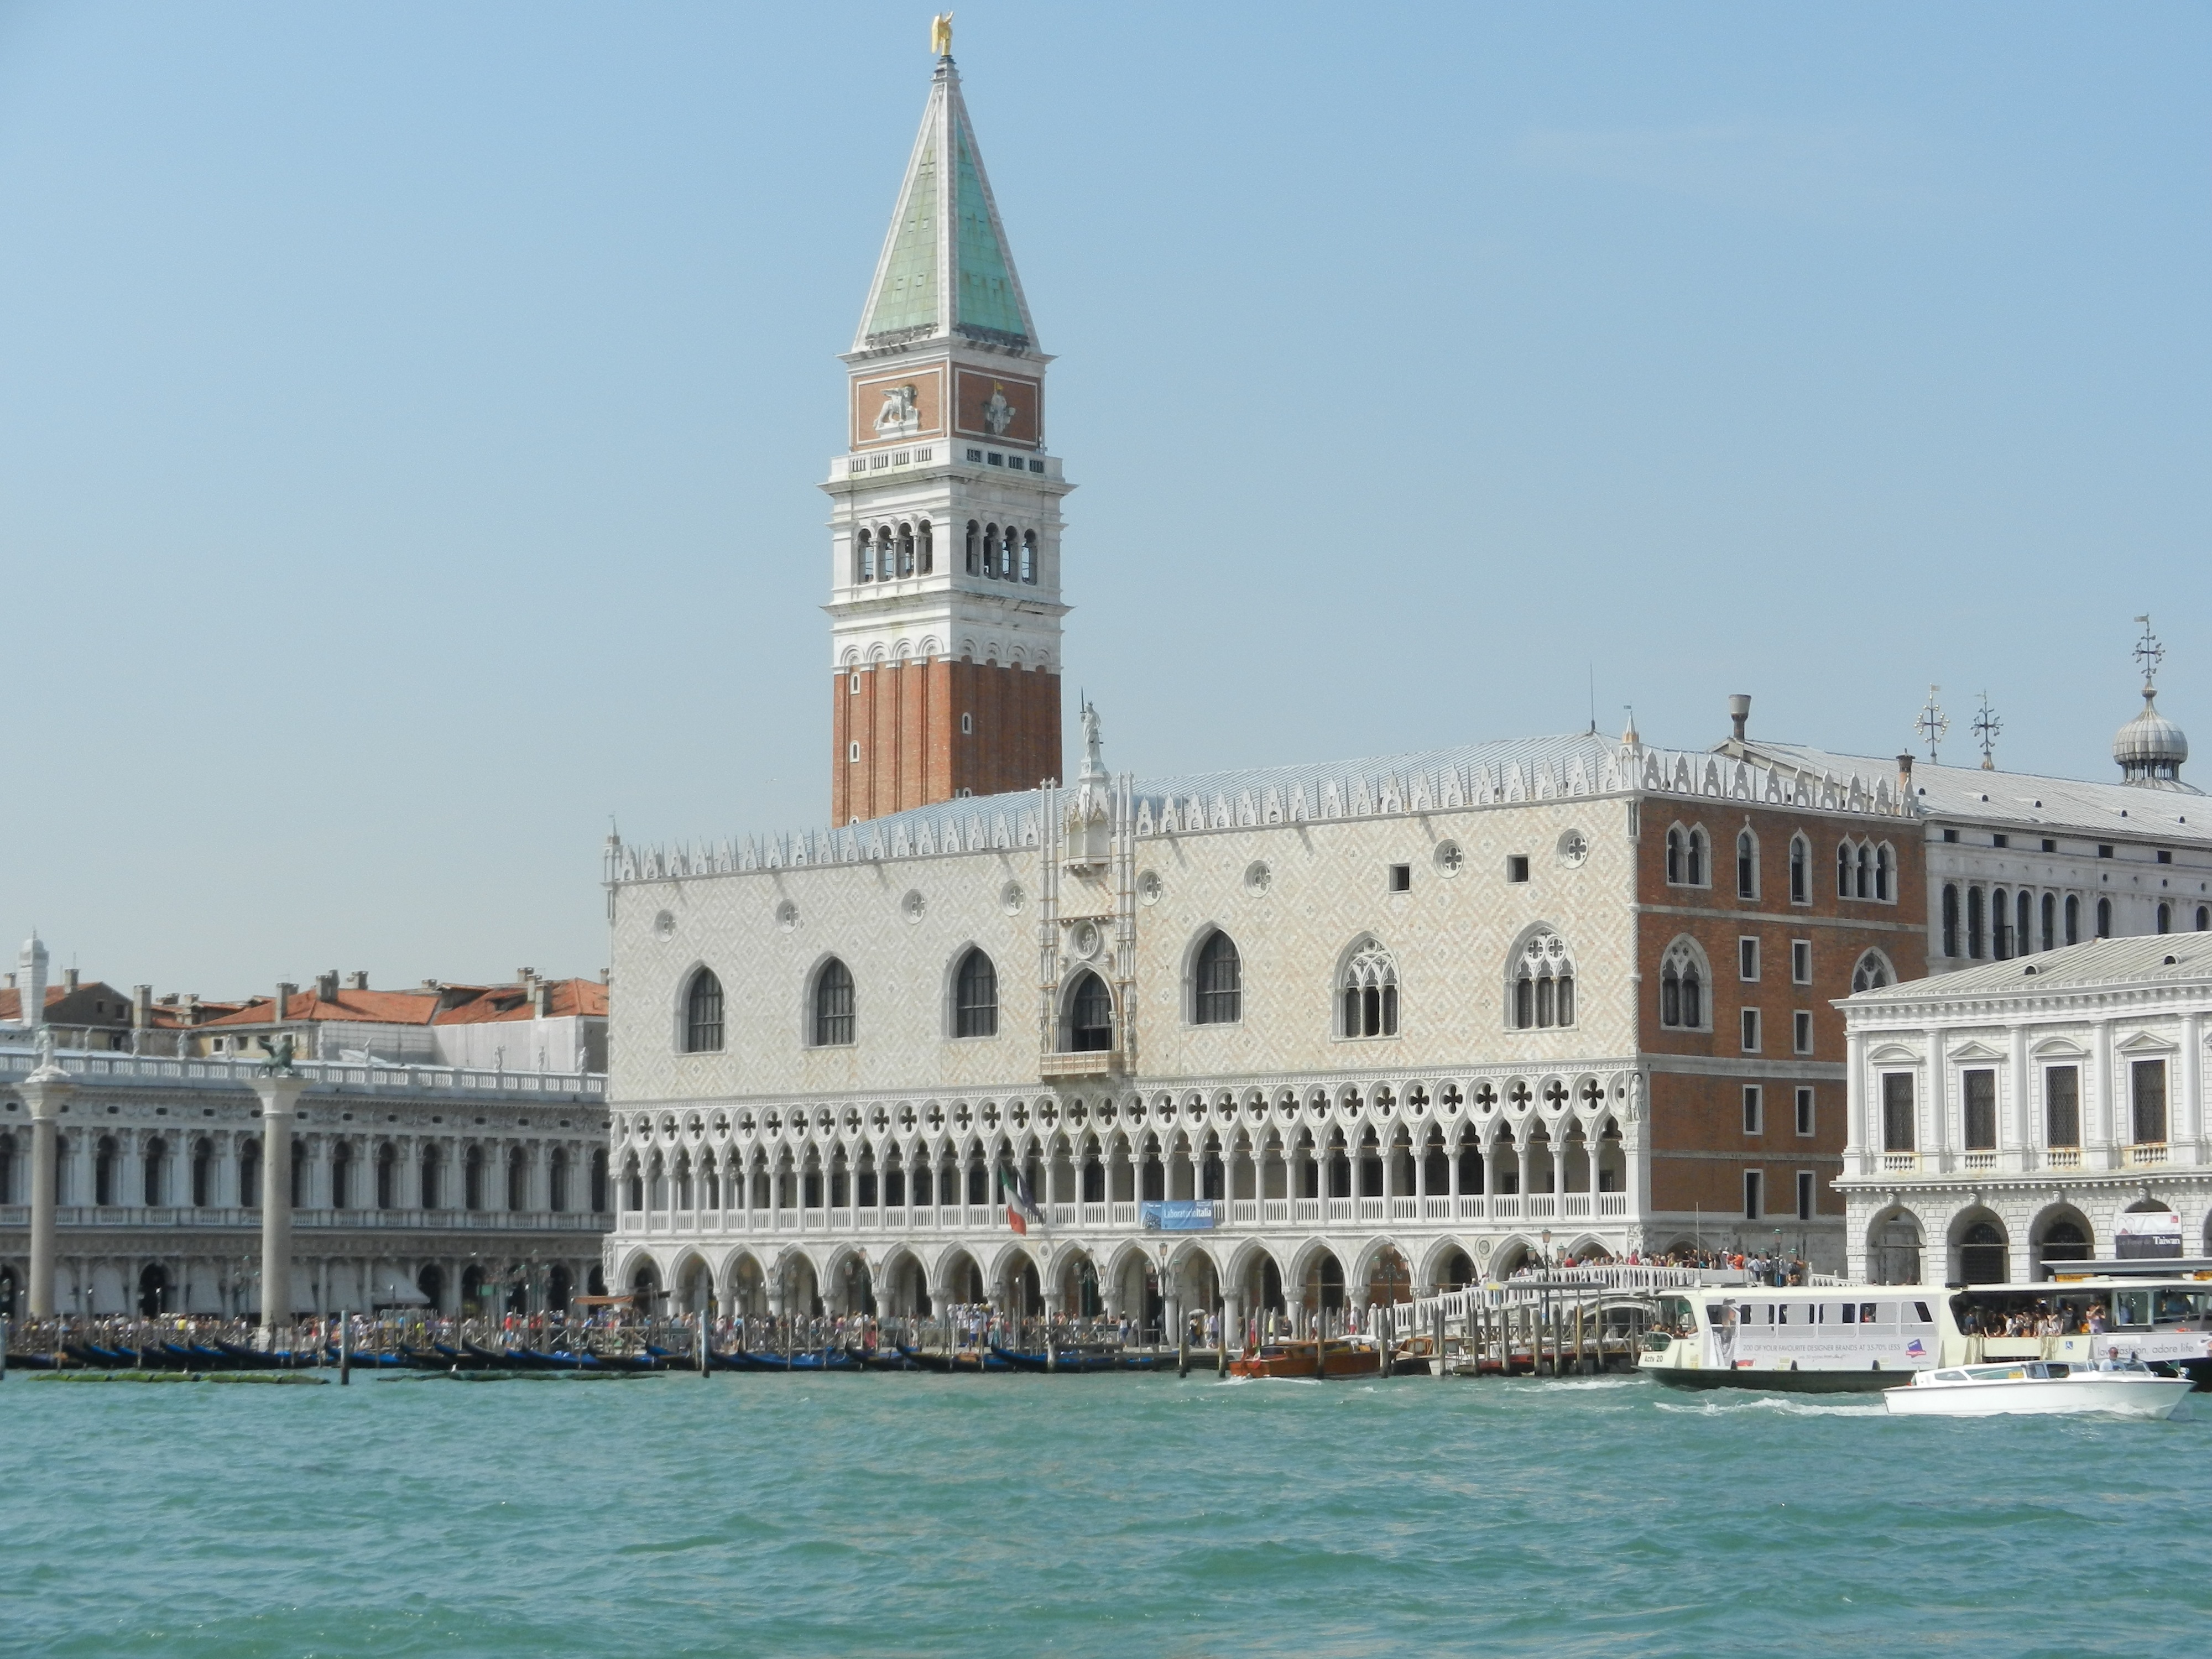
water, architecture, view, palace, mediterranean, vehicle, tower, landmark, italy, venice, old building, waterway, boats, venezia, historically, old houses, canale grande, tours, doge's palace, bowever